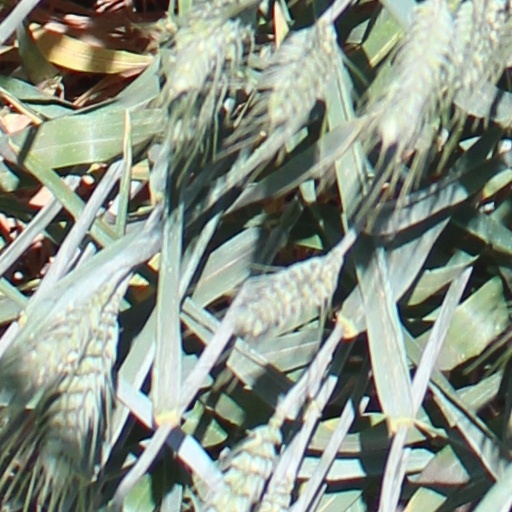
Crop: wheat